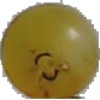
Label: white_grape